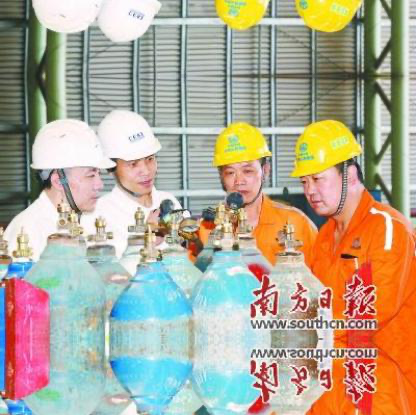
Objects in the image:
label: helmet
label: helmet
label: helmet
label: helmet
label: helmet
label: helmet
label: helmet
label: helmet